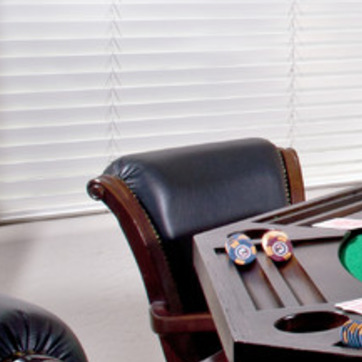
Material: leather